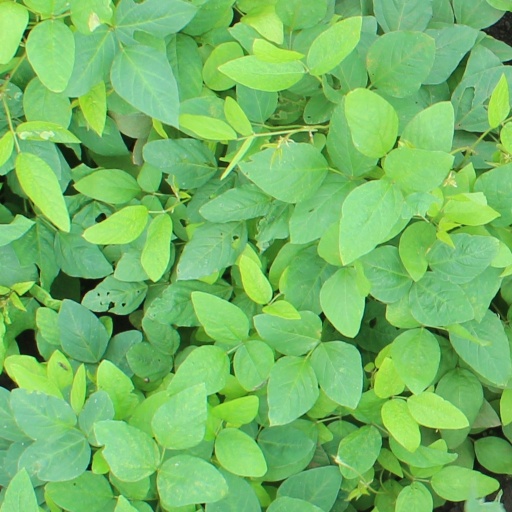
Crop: soybean